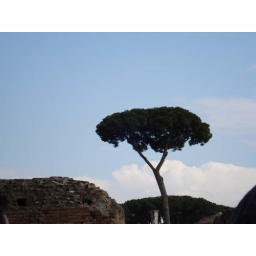
The lion king tree in Rome